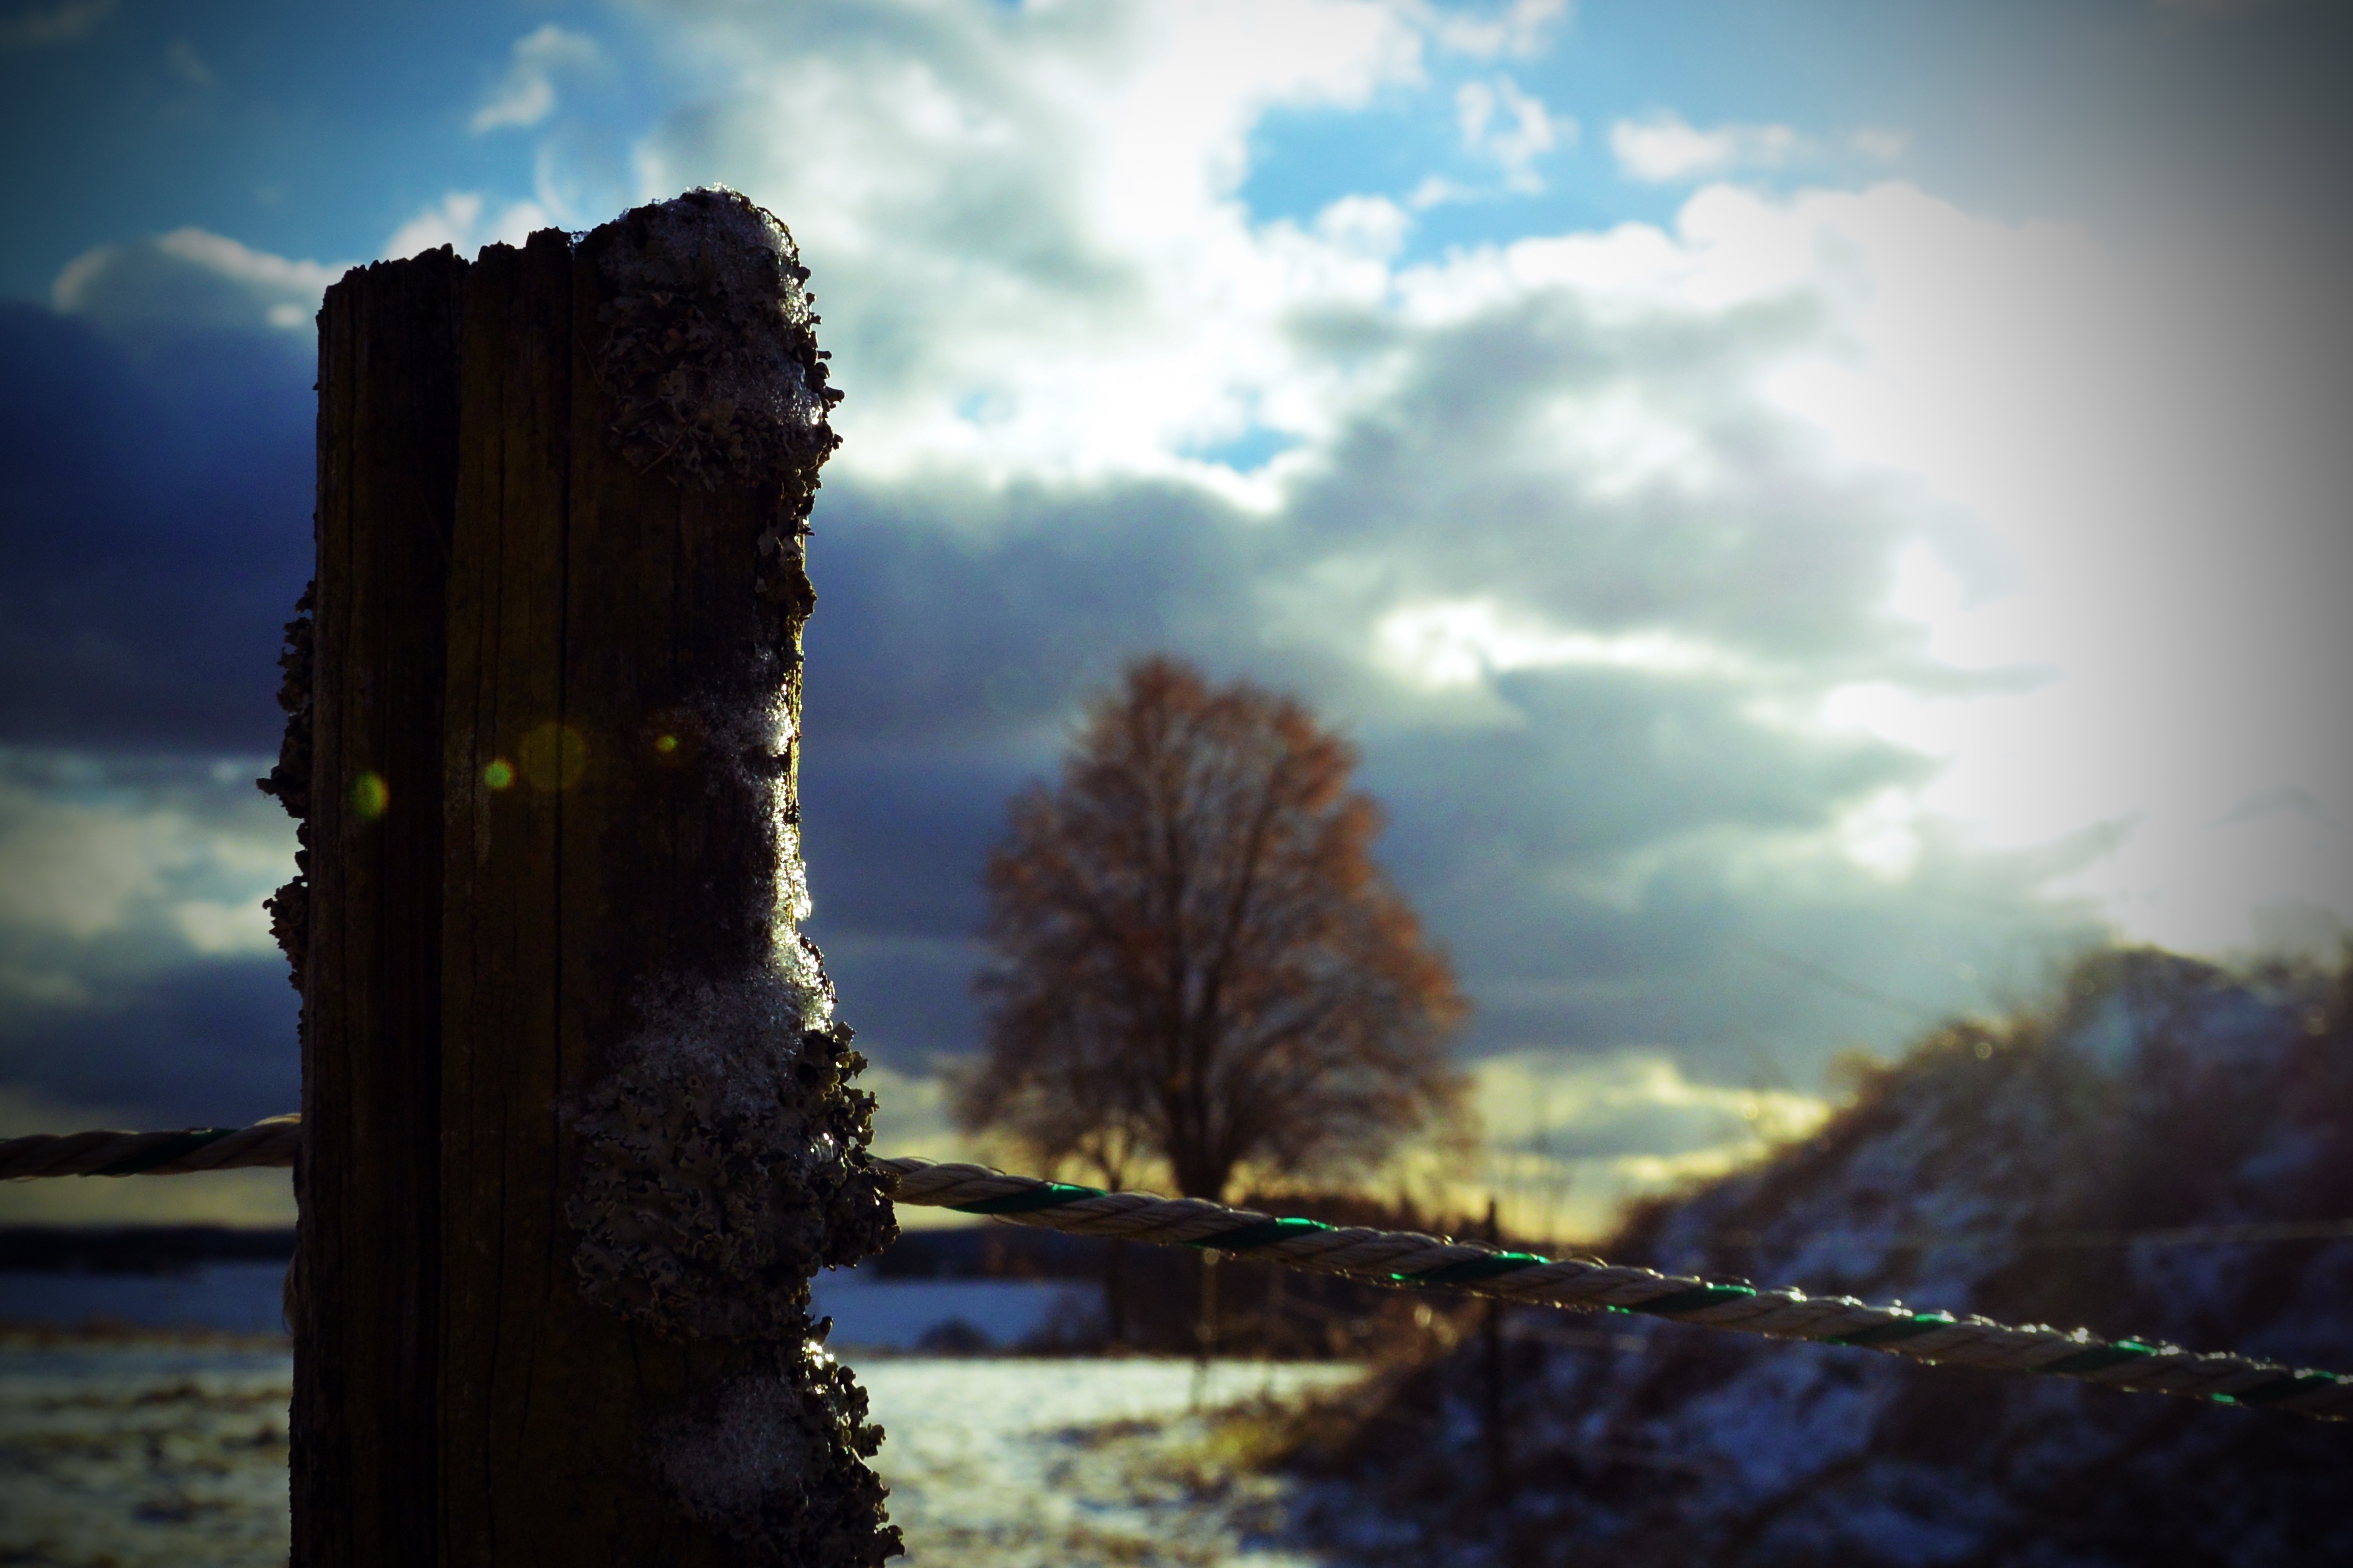
landscape, tree, water, nature, grass, horizon, cold, fence, post, cloud, sky, sunlight, morning, lake, frost, dawn, atmosphere, wire, evening, pile, reflection, pasture, wood pile, lighting, weathered, back light, pasture fence, demarcation, fence post, wooden posts, meteorological phenomenon, cattle fence